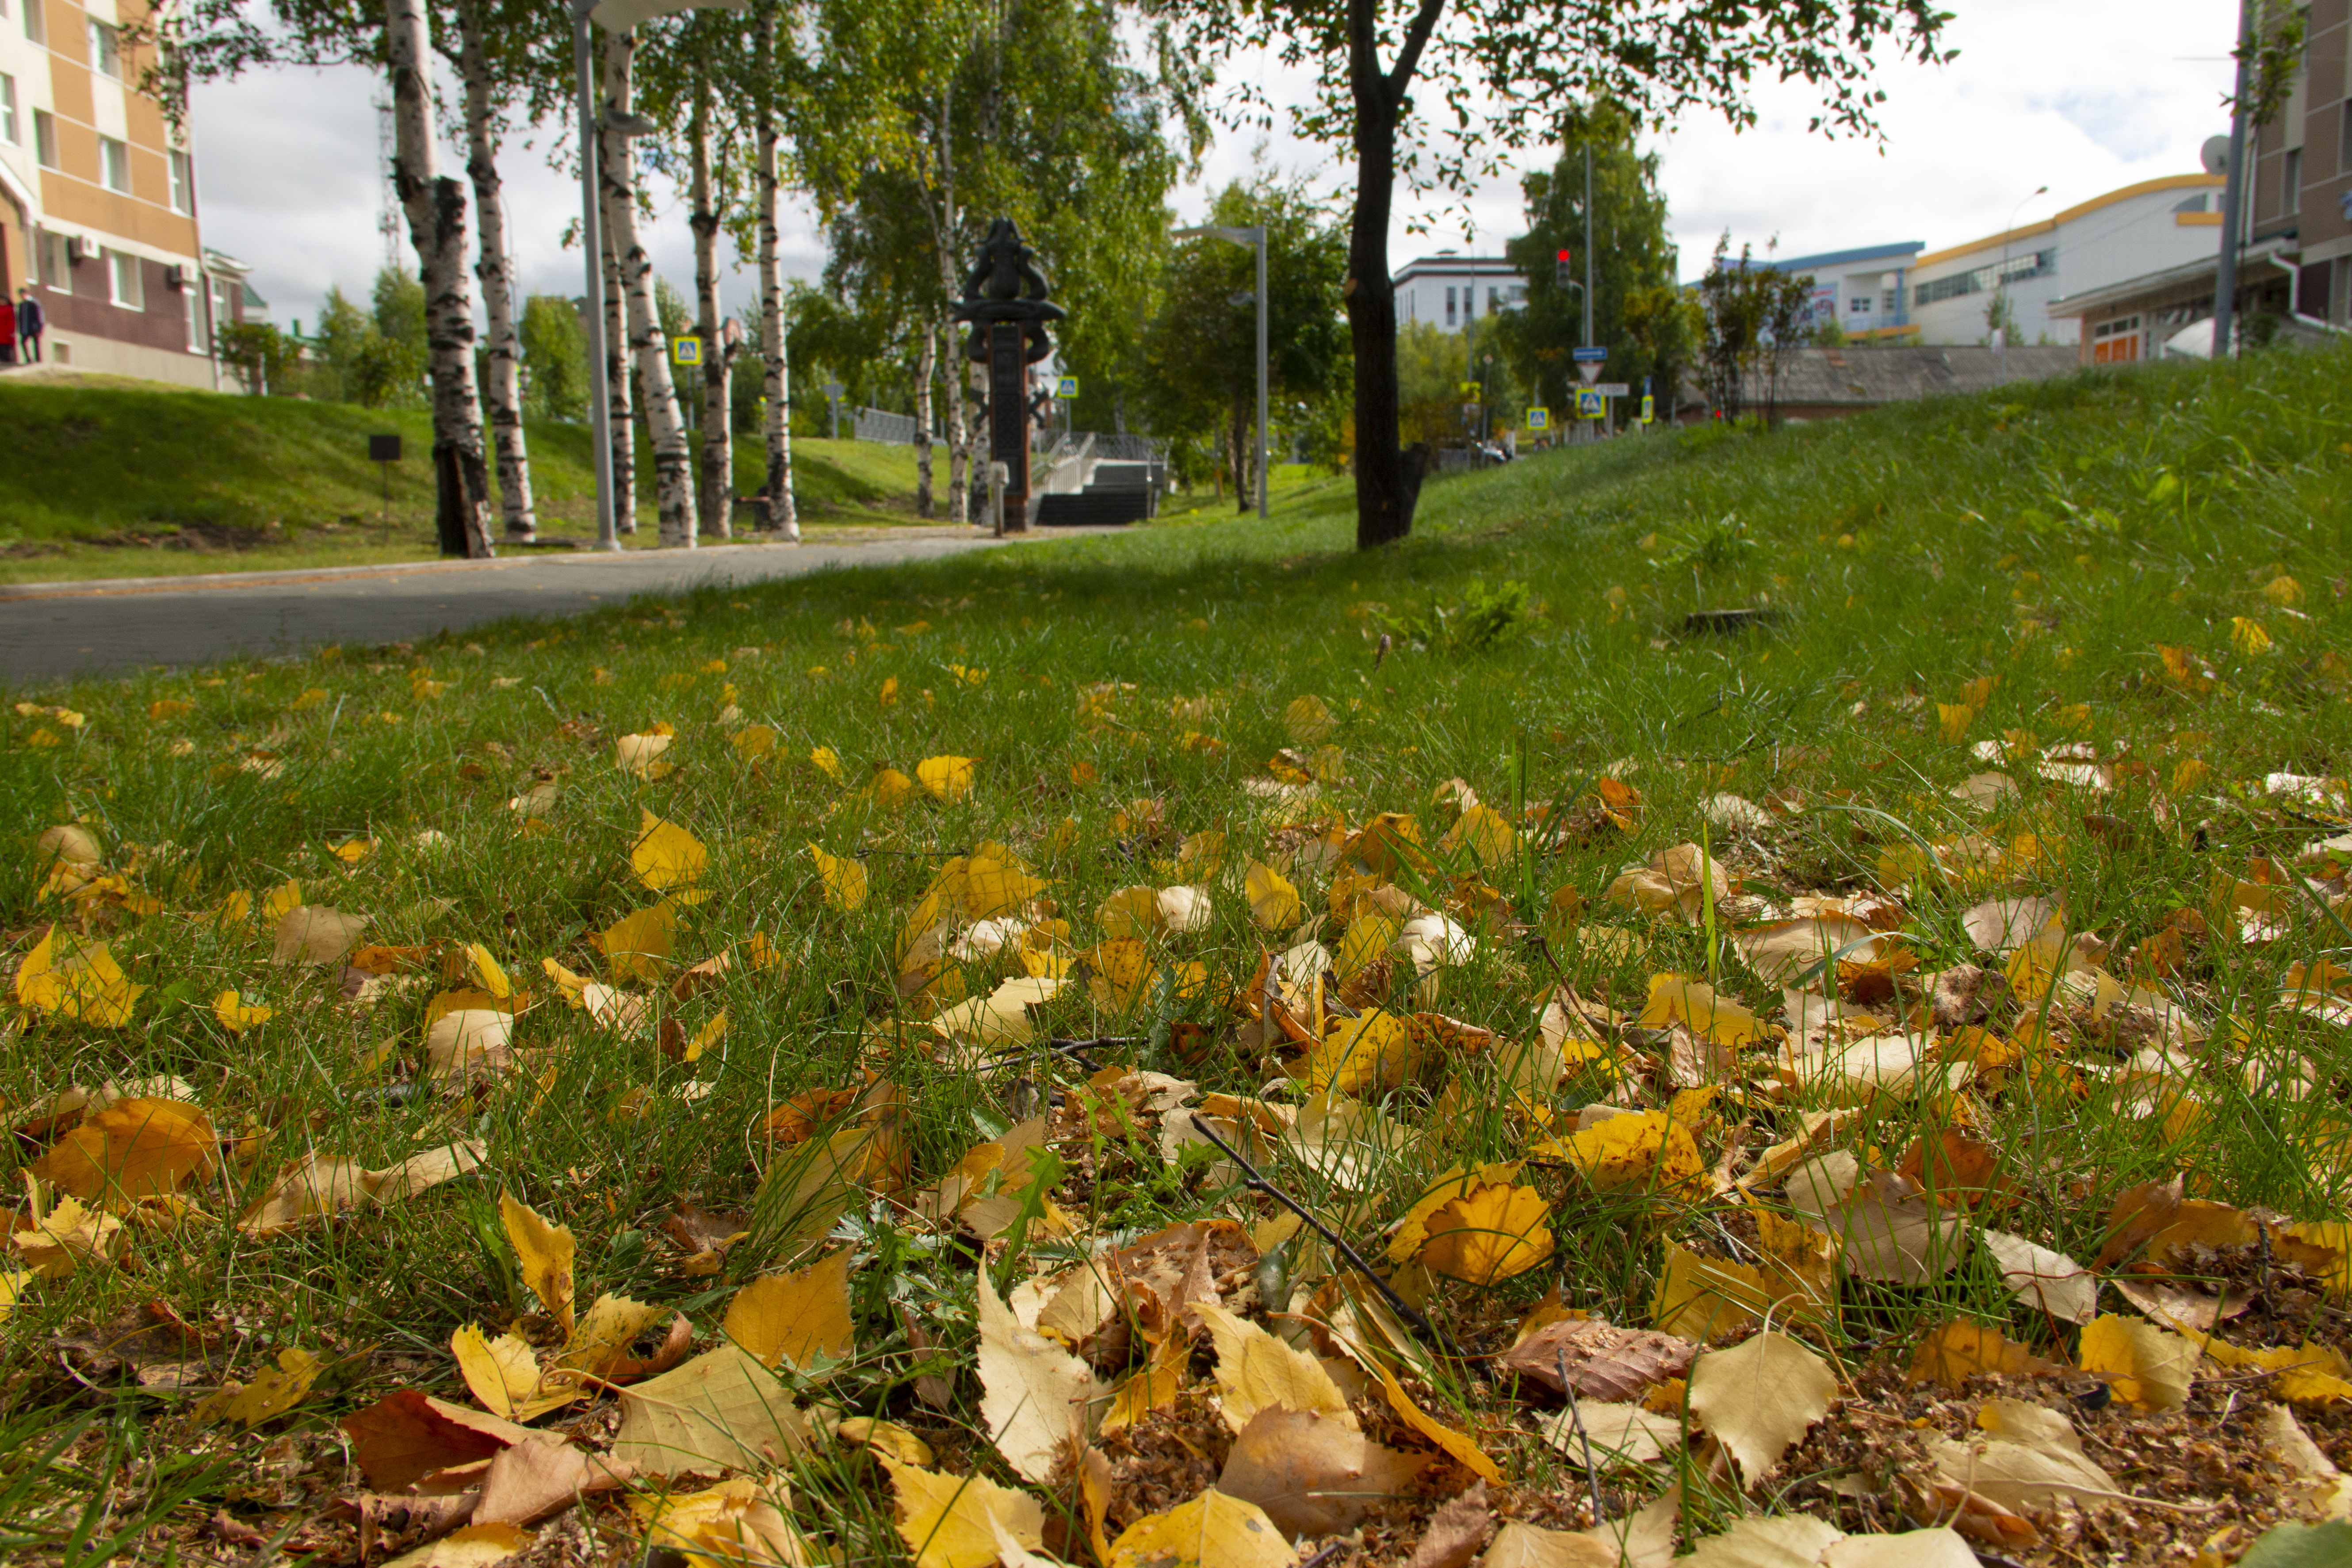
leaves, grass, alley, greenery, lawn, autumn, seasons, birch, leaf, yellow, plant, flower, tree, spring, meadow, wildflower, deciduous, groundcover, herbaceous plant, road, park